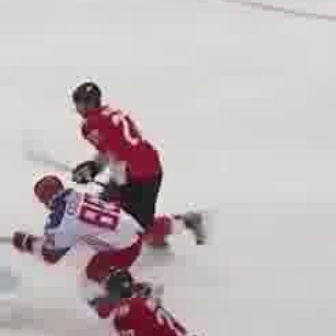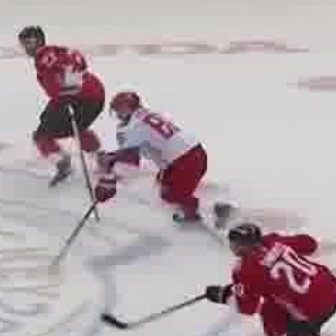
  Please identify the target specified by the bounding box [10,173,164,327] in the first image and locate it in the second image. Return the coordinates in [x_min,y_min,x_max,y_max] format.
Answer: [90,85,239,234]